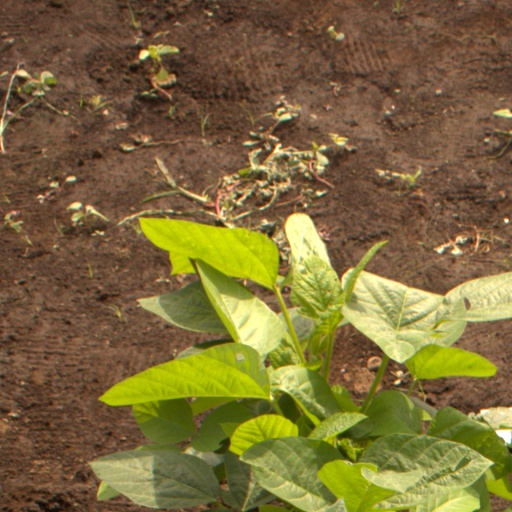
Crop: soybean